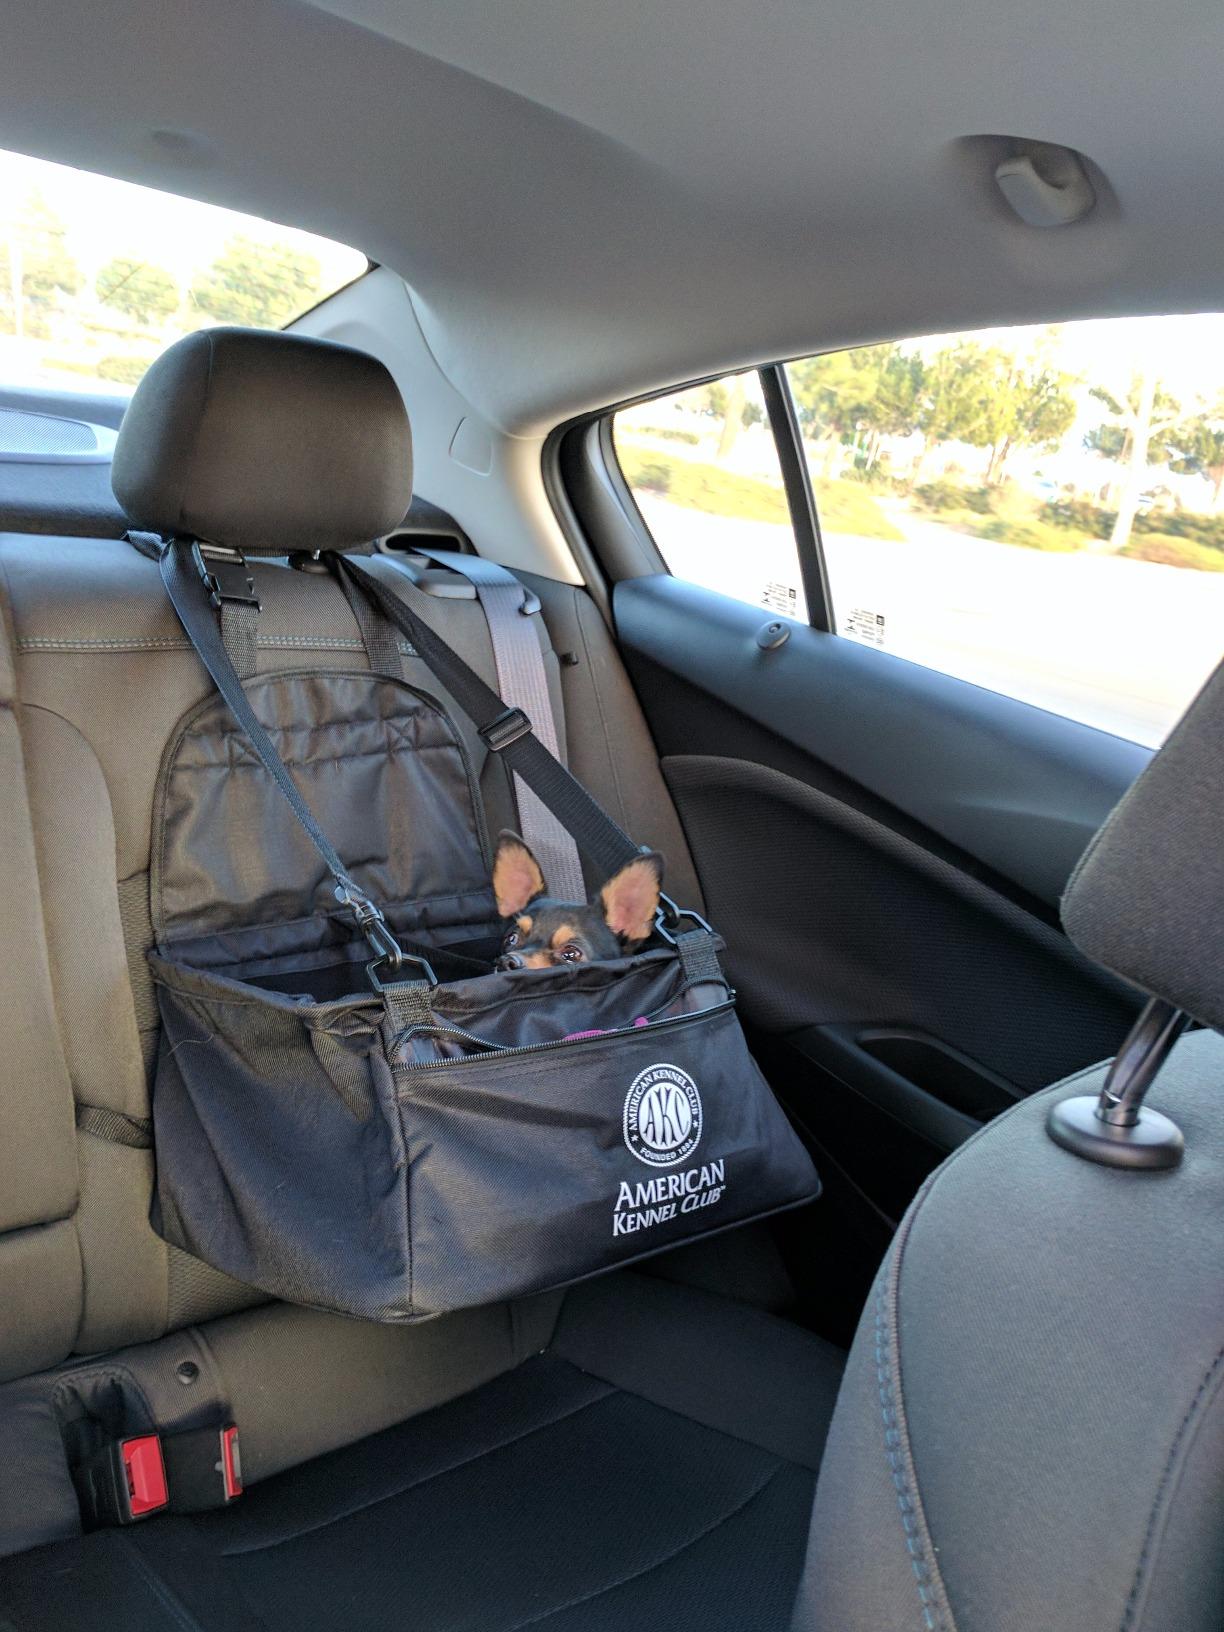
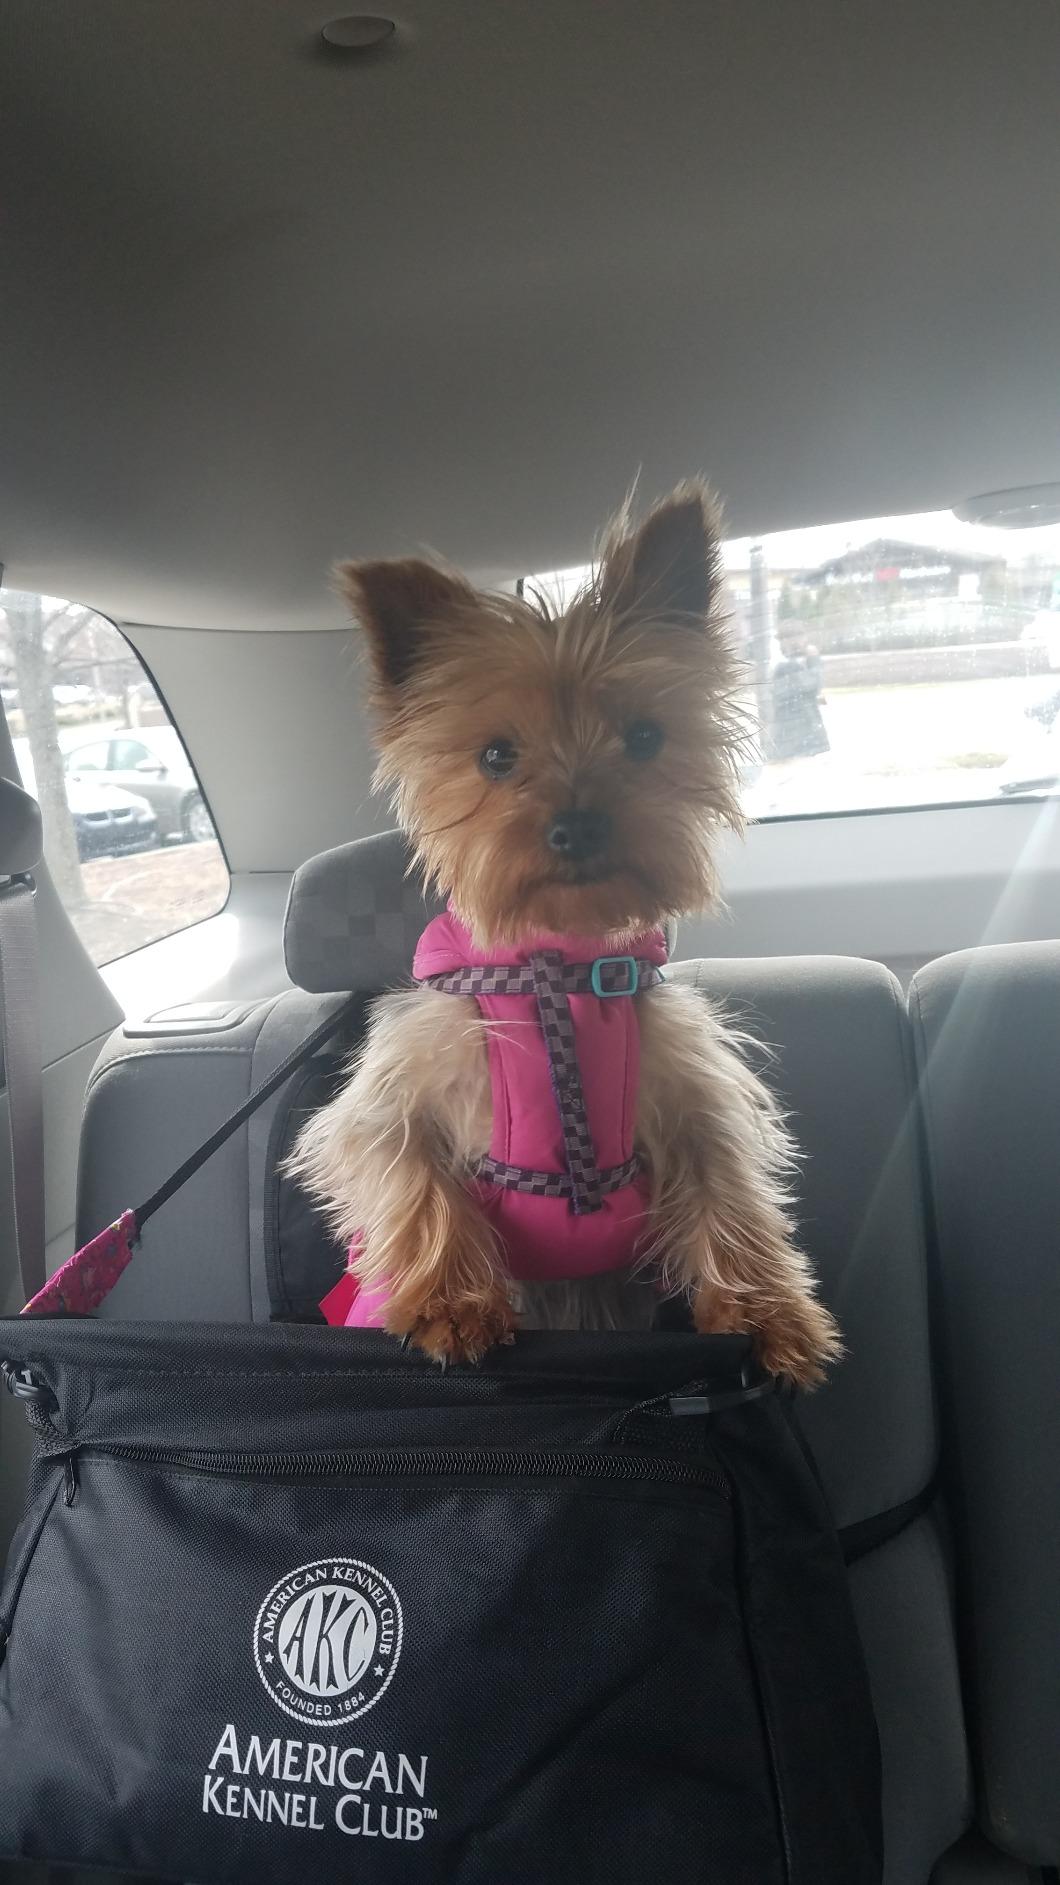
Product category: items_kennel
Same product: yes